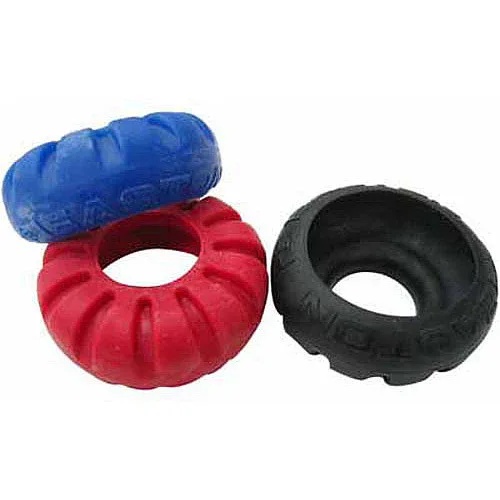
Easton Power Pad
La innovadora almohadilla blanda reduce el escozor del bate, protege el talón de la mano, mejora el control del bate, la comodidad del agarre durante todo el swing y puede apilarse para dar una sensación consistente mientras se ahoga. Estos Power Pad's se venden individualmente. *Mejora el Agarre *Reduce la vibración del bate.
Brand: Easton
Category: Sporting Goods > Athletics > Baseball & Softball > Softball Bats